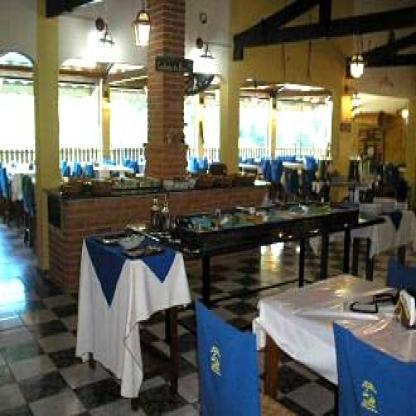
Scene: Indoor